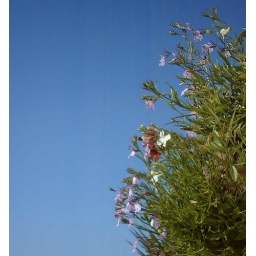
Lobelia in our hanging basket against a perfect blue summer sky